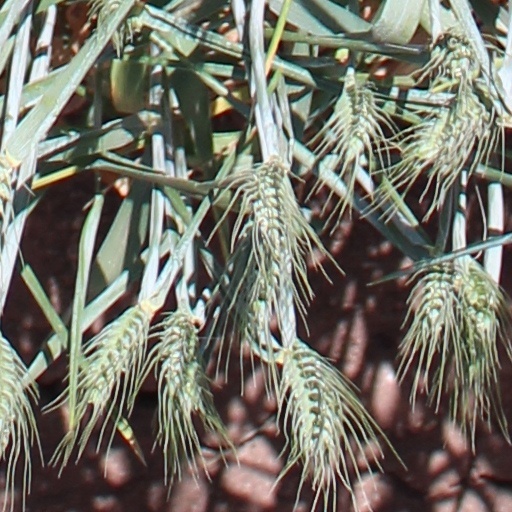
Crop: wheat